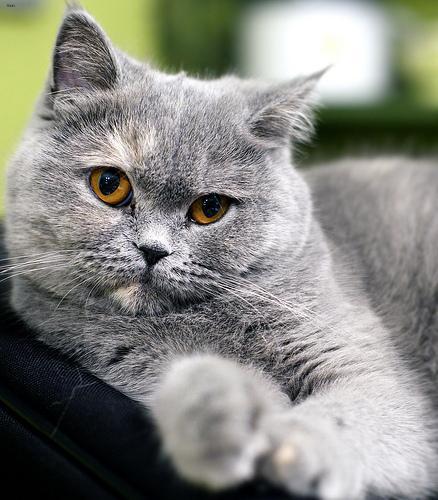
British Shorthair